Declan Jones

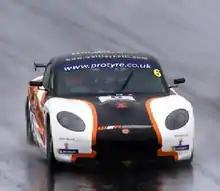
Declan Jones racing at Knockhill in the Ginetta GT5 Challenge

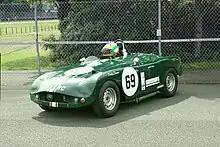
The Tatty Turner

Declan joined W2R Motorsport, with support from Whitley Neill Gin to race in the Ginetta GT5 Challenge races at Knockhill on 26/27 August.